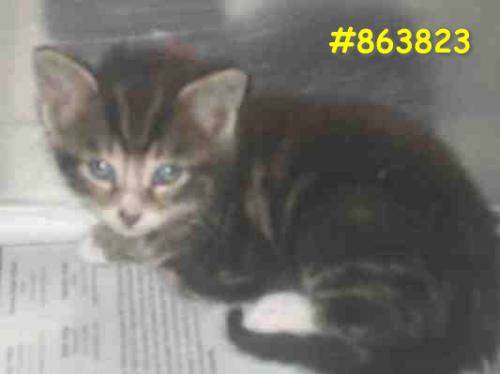
Label: cat